Women in Euripides

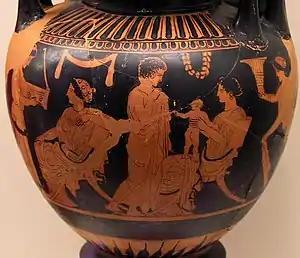
Family scene of the gynaeceum, red-figure wedding vase, c. 430 BC

Euripides is one of the authors of classical Greece who took a particular interest in the condition of women within the Greek world. In a predominantly patriarchal society, he undertook, through his works, to explore and sometimes challenge the injustices faced by women and certain social or moral norms concerning them. His female characters, often endowed with detailed psychology and artistic depth, were central to his tragedies and made up almost all of his characters who thought and philosophized. Euripides portrayed women not only as capable of possessing true intelligence but also used them to convey critiques of the condition of women to the audience of his plays.